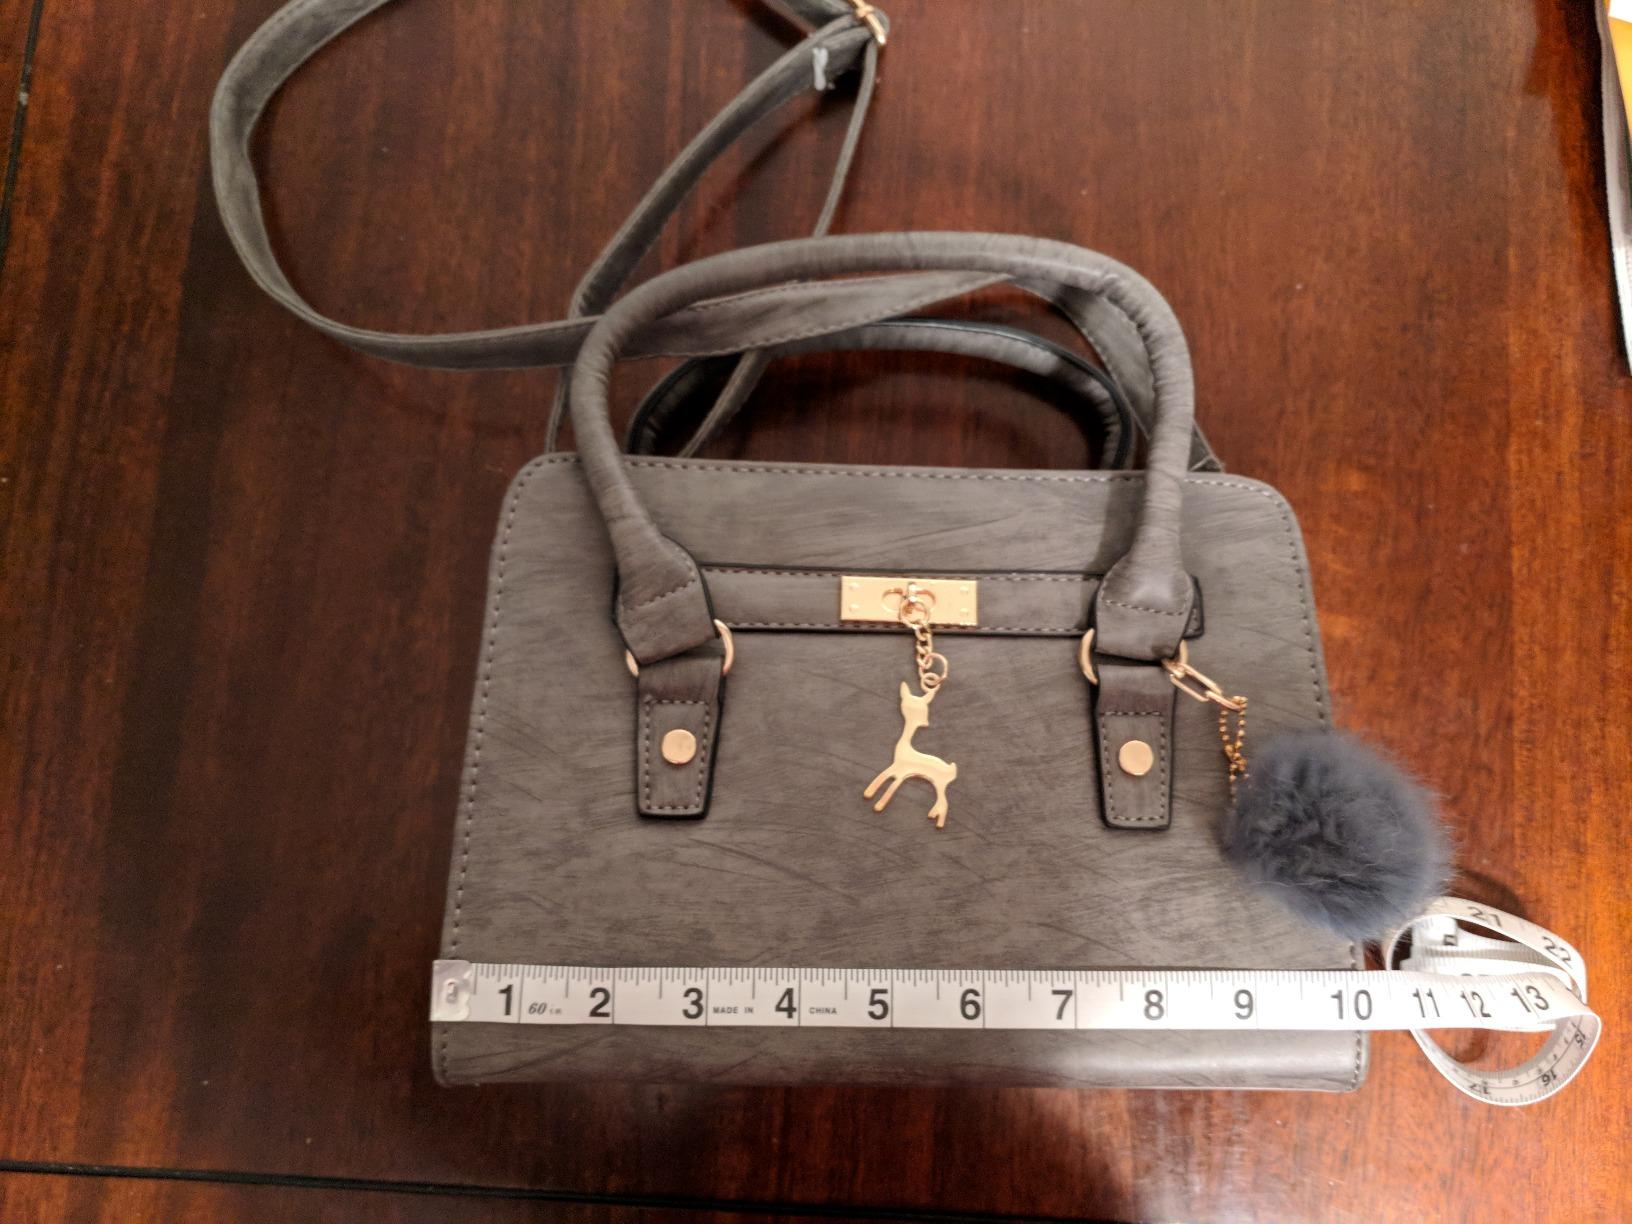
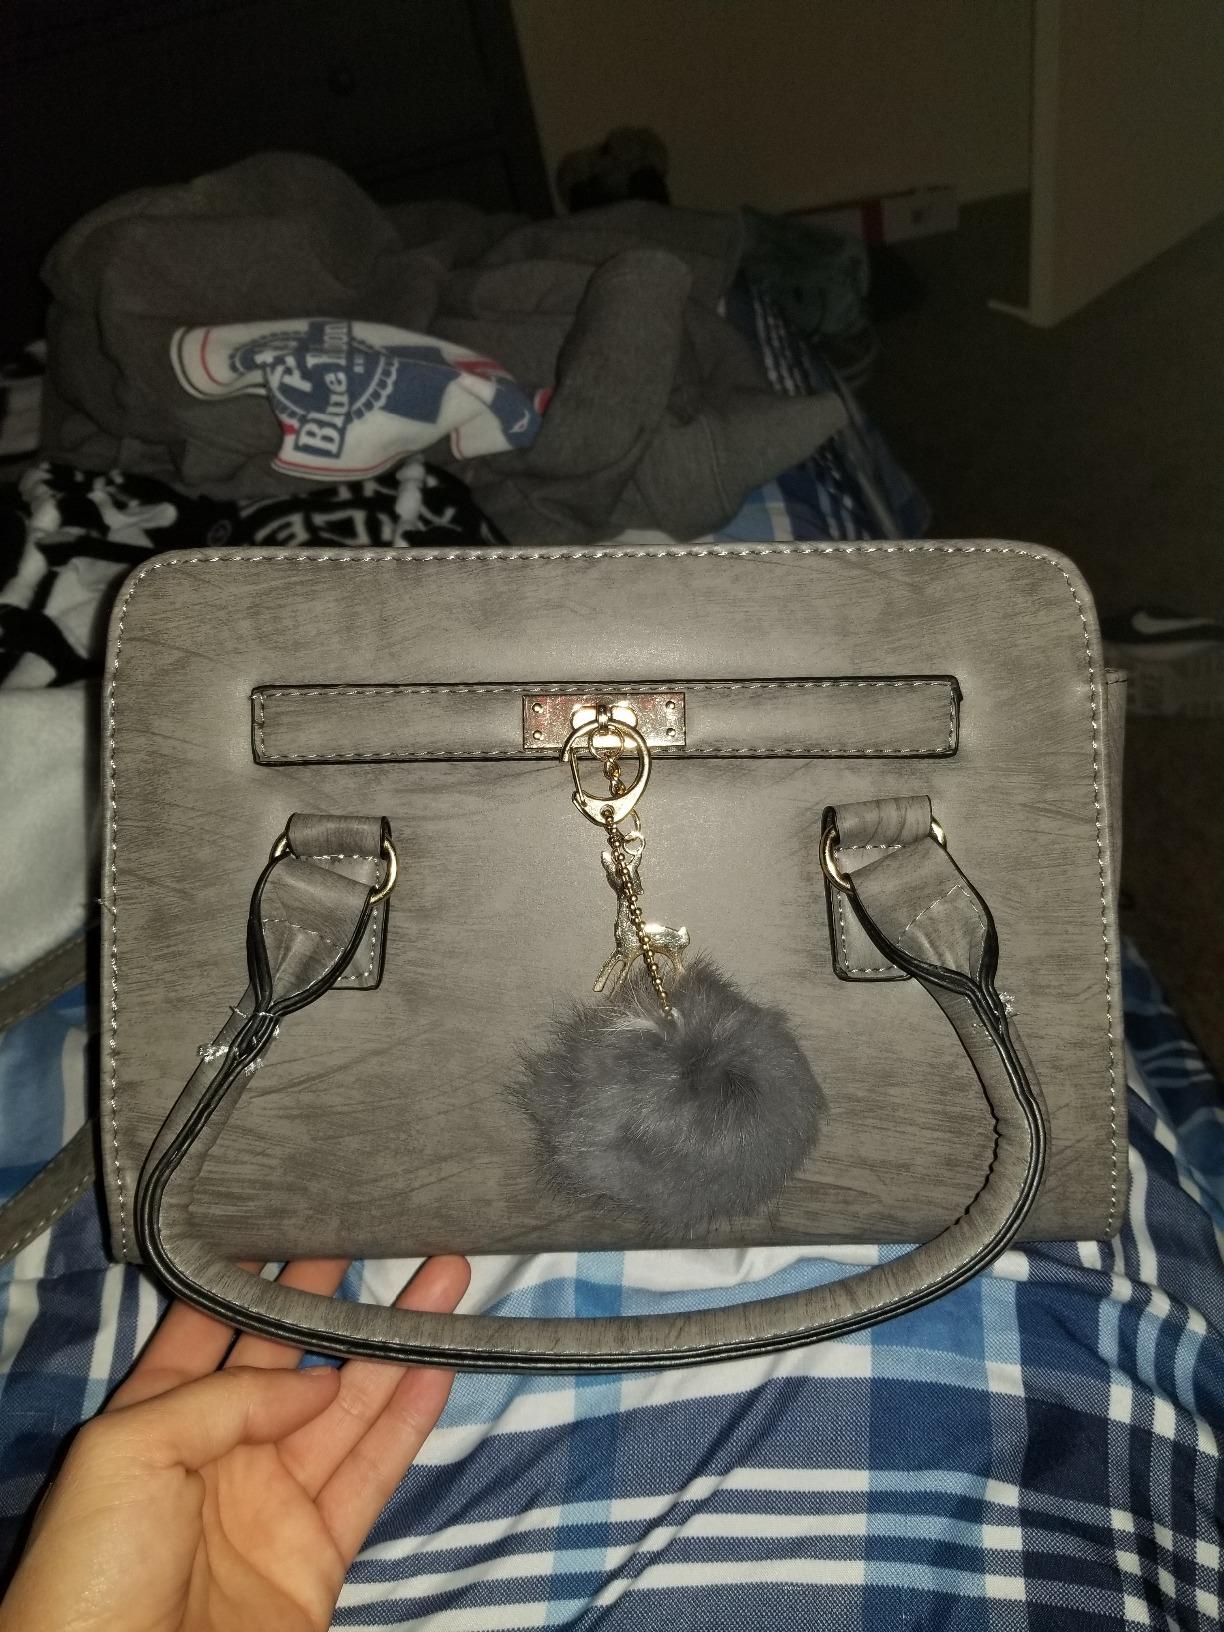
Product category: accessories_handbag
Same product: yes